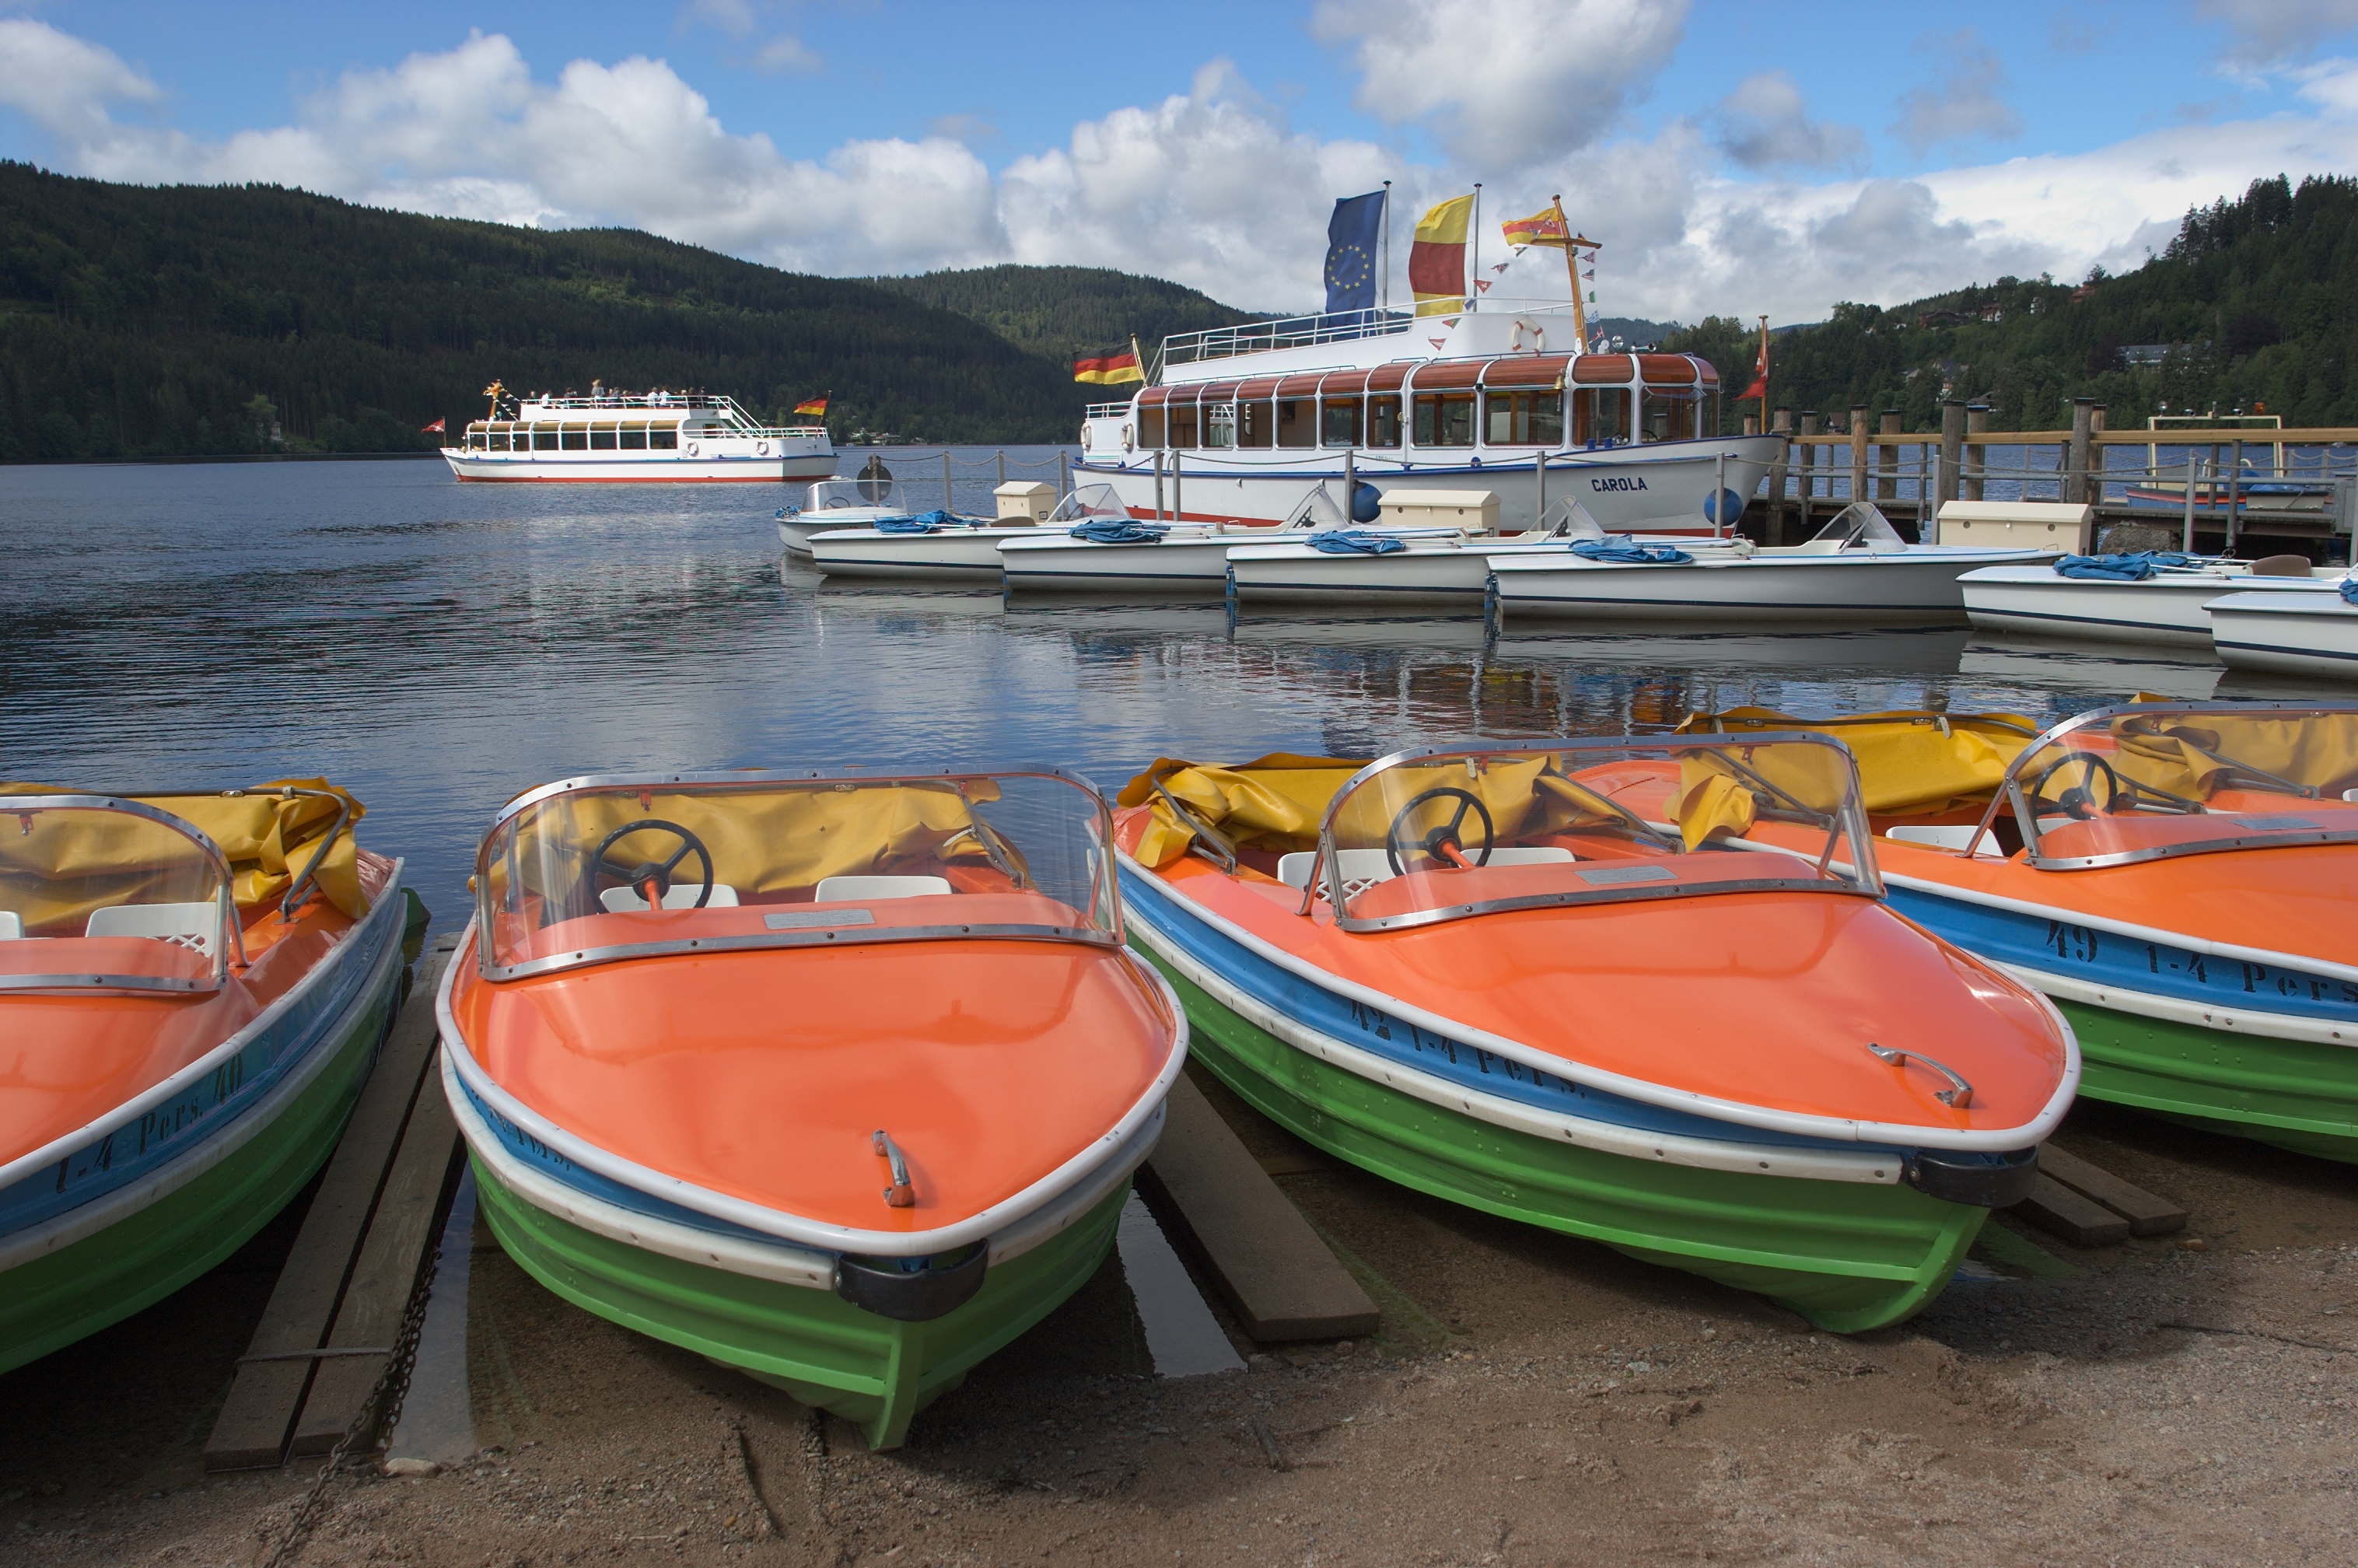
sea, boat, vehicle, motorboat, 2012, boating, rawtherapee, germany, deutschland, pentax, watercraft, 20mm, lenstagged, steffenzahn, k100d, justpentax, iamflickr, cosina, voigtlander, skopar, colorskopar, cv20, colorskopar20mmf35slii, 20mmf35slii, voigtlander20mm, cv2035, skopar20mmf35, badenw rttemberg, cosinavoigtl nder, cosinavoigtl ndercolorskopar20mmf35, voigtl nder20mmf35colorskoparslii, voigtl nder20mmf35, dinghy, watercraft rowing